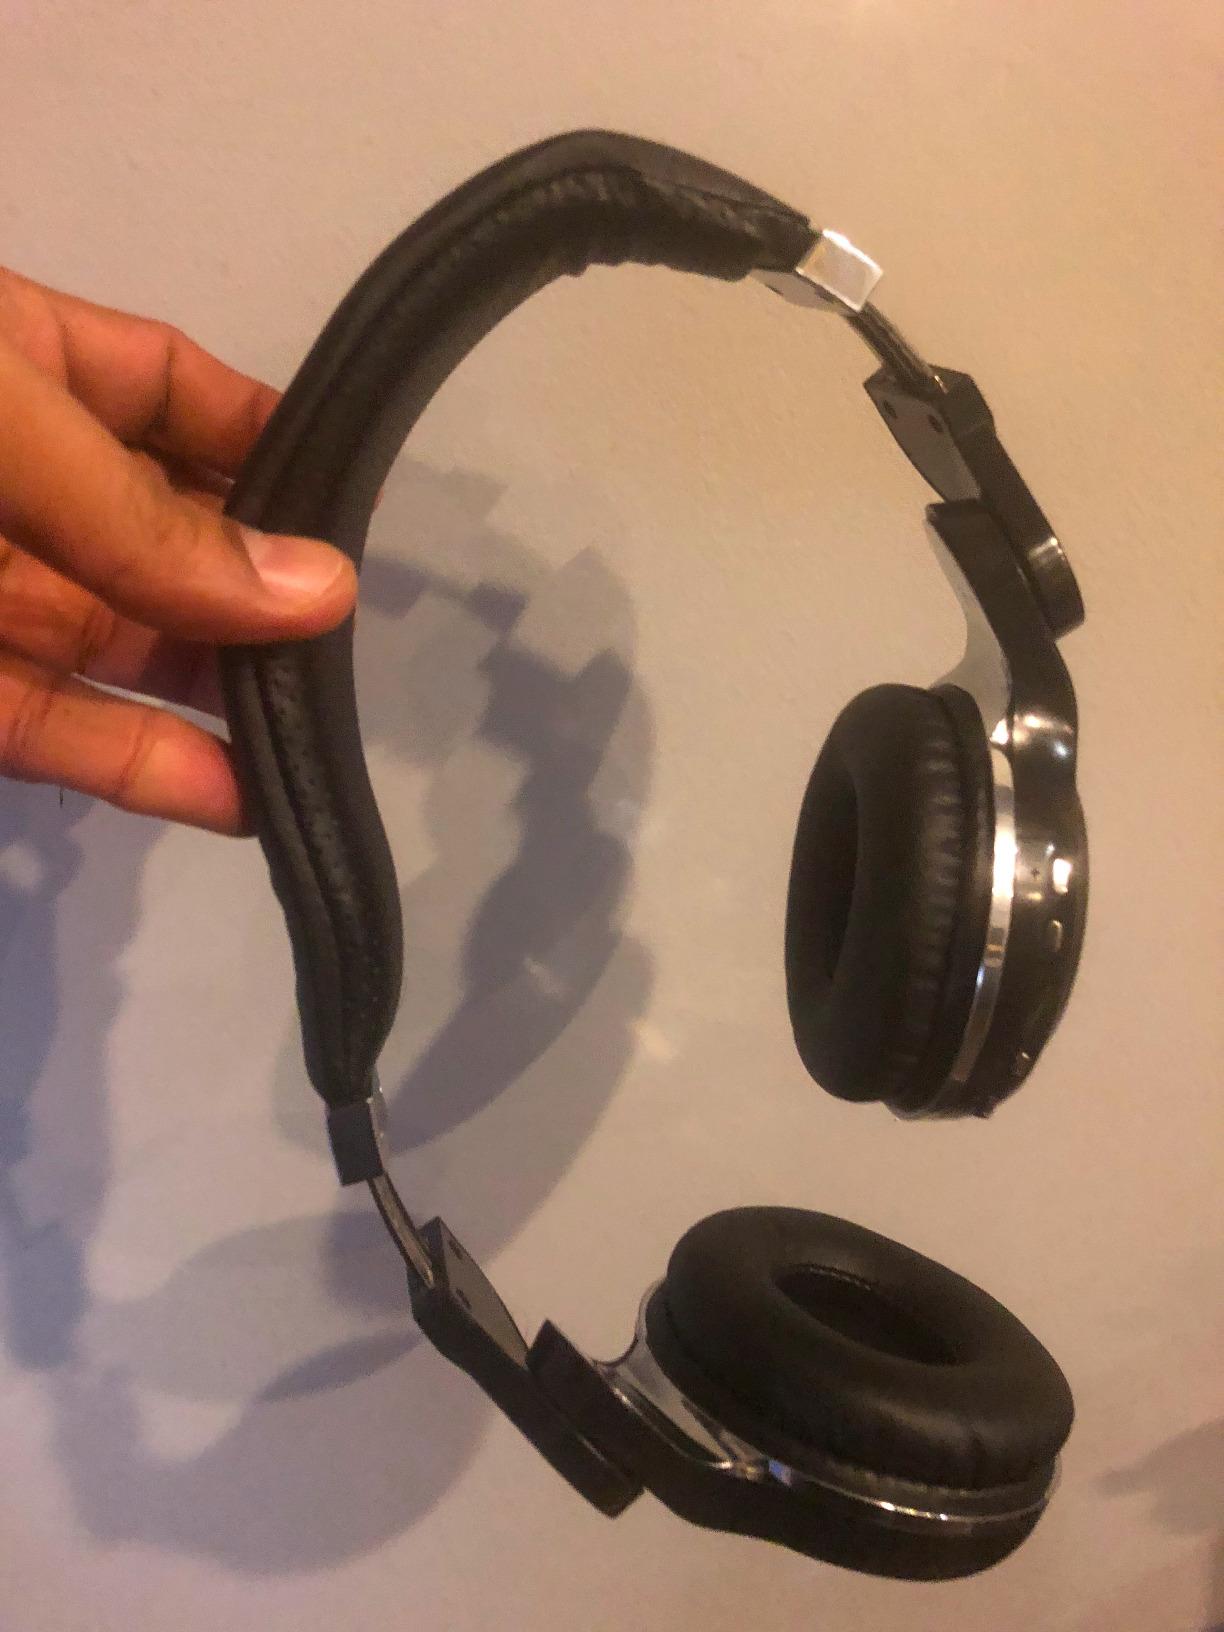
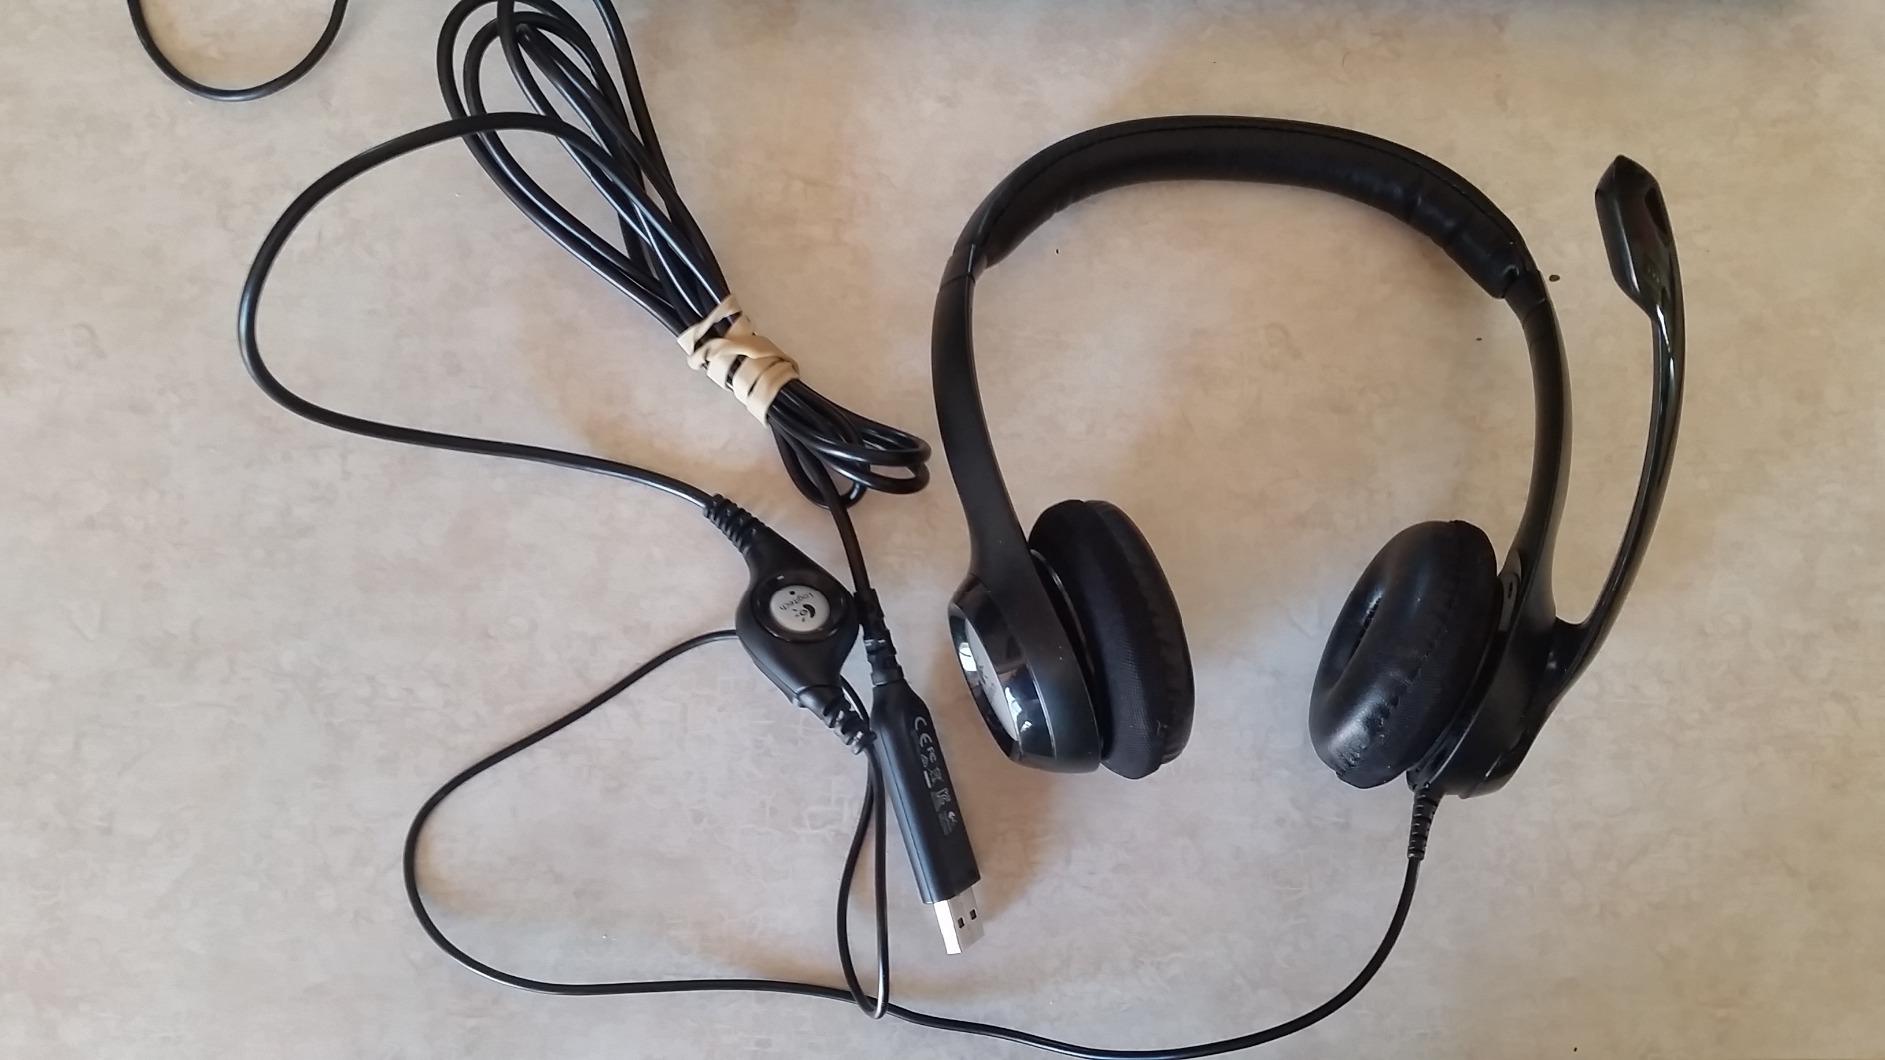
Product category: headphones
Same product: no